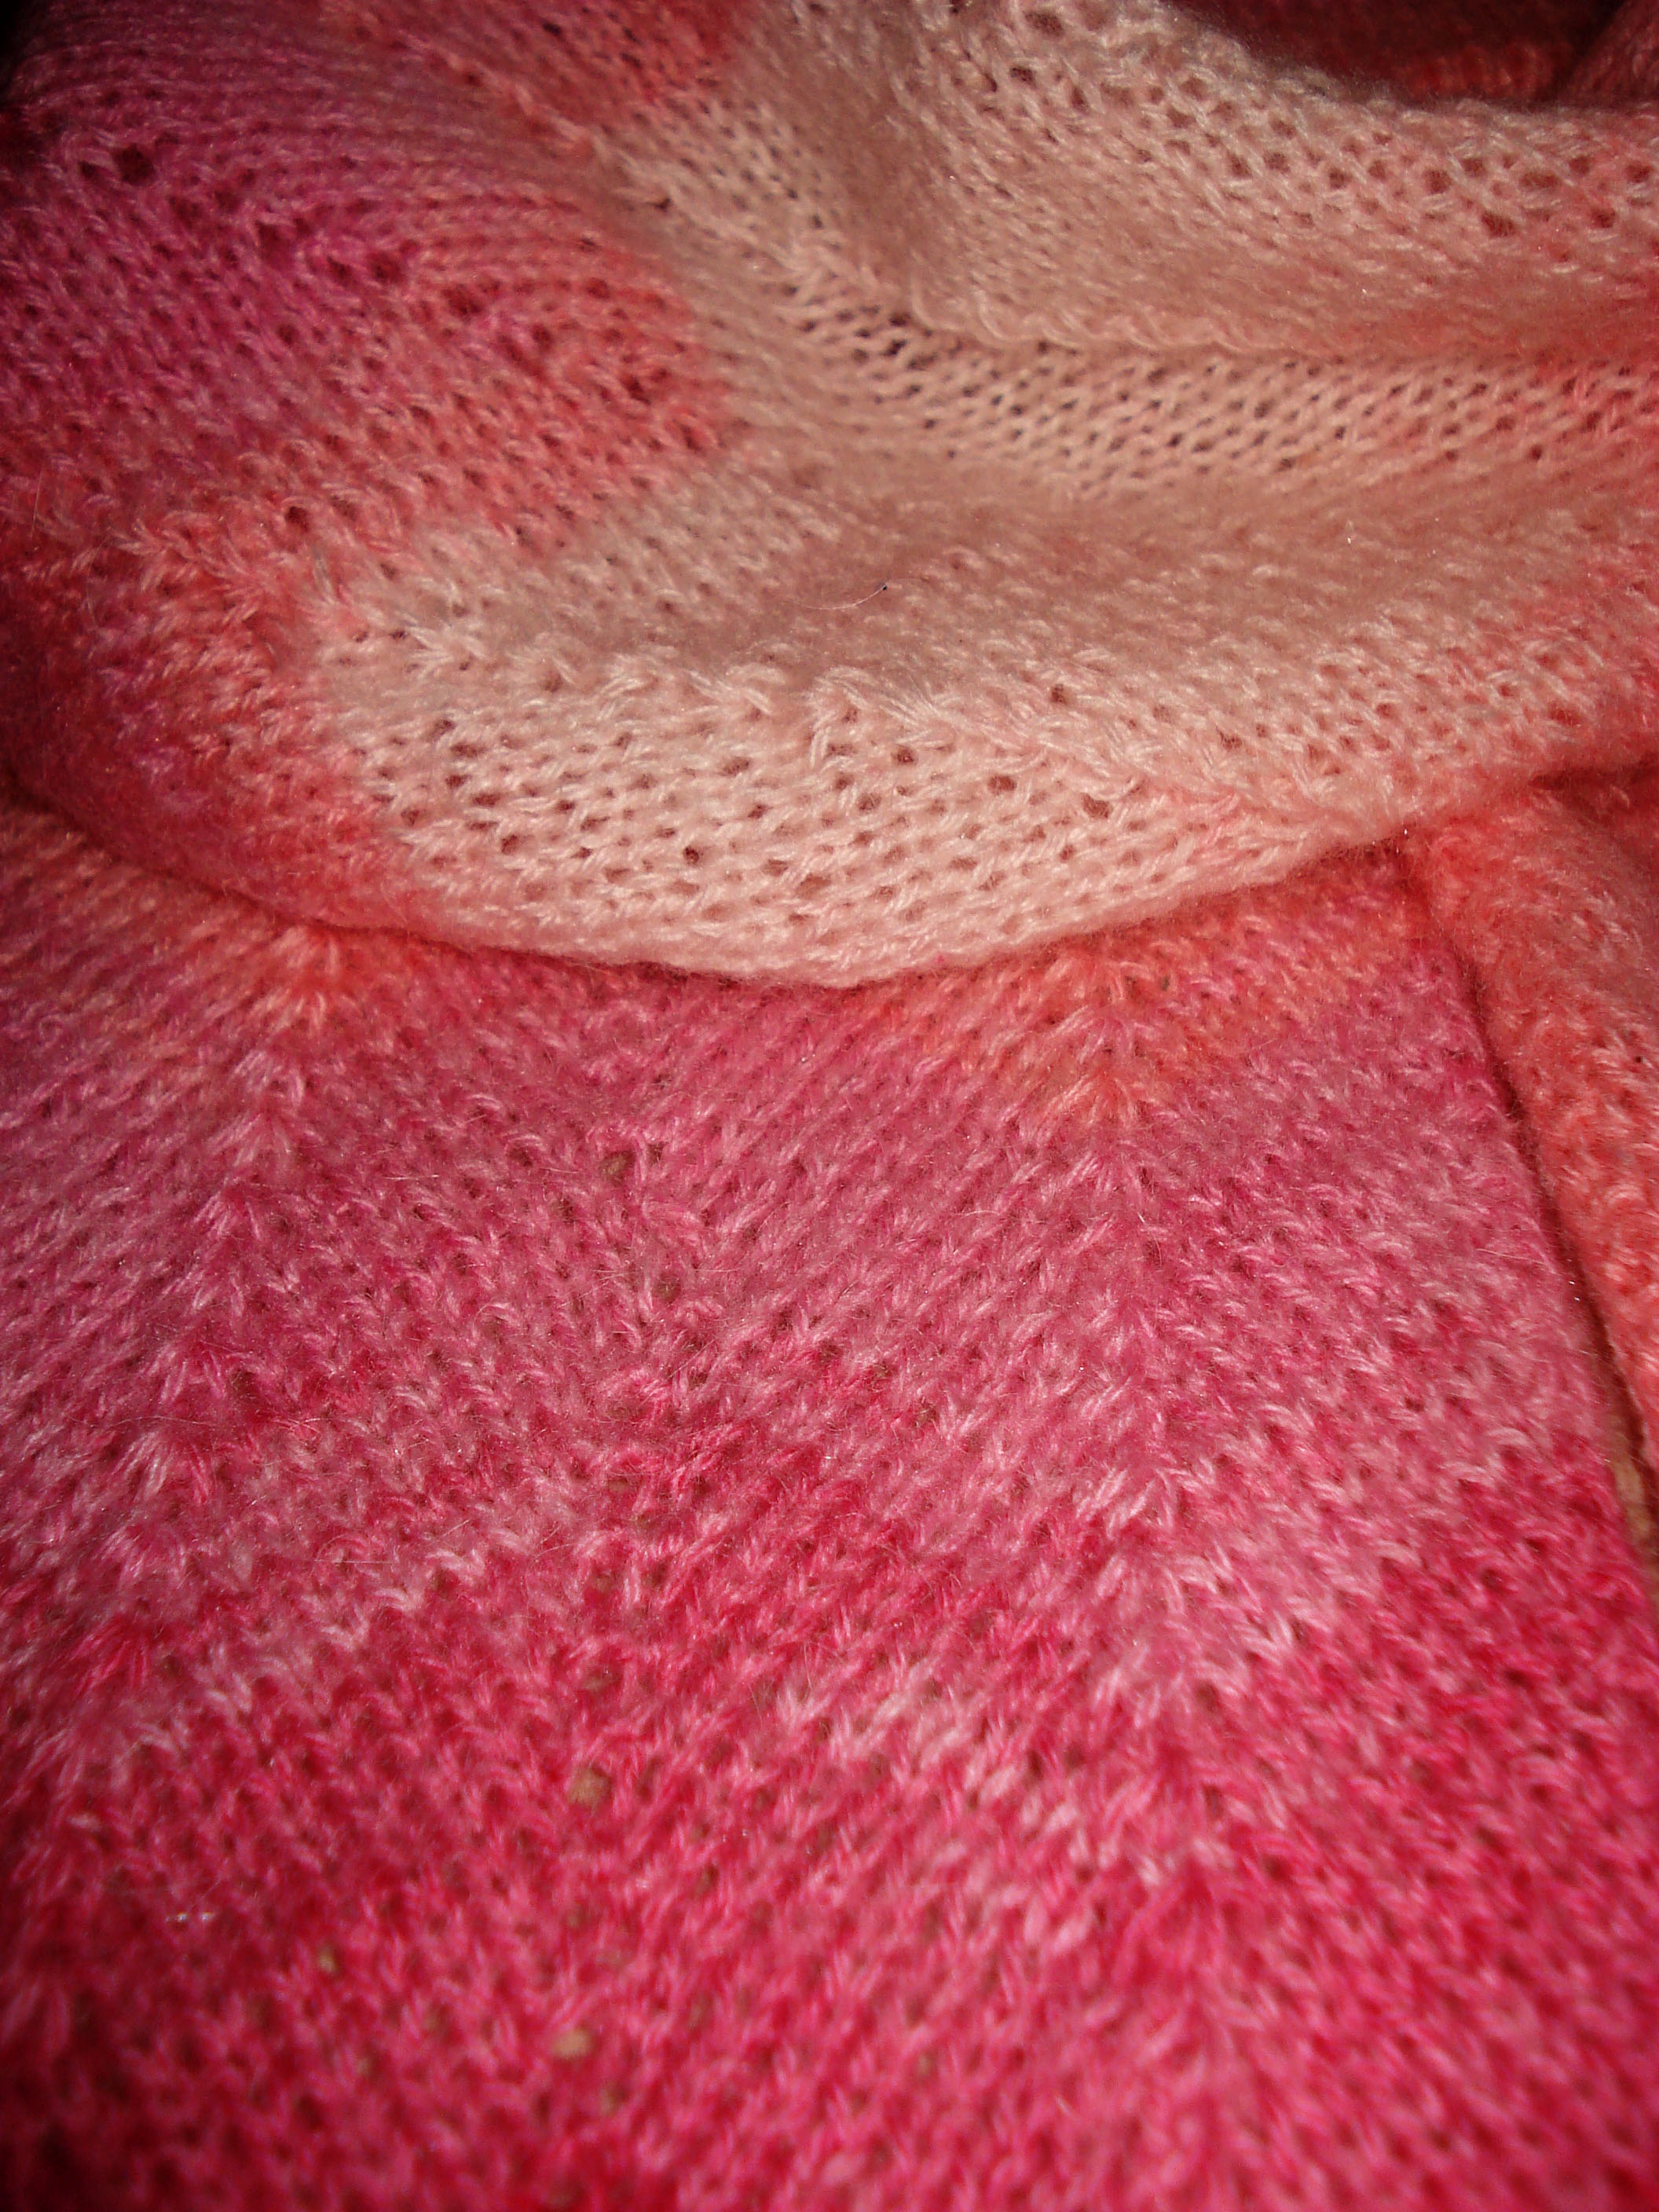
texture, flower, petal, pattern, red, clothing, pink, wool, material, knitting, textile, art, handmade, magenta, knitted, mohair, knit fabric